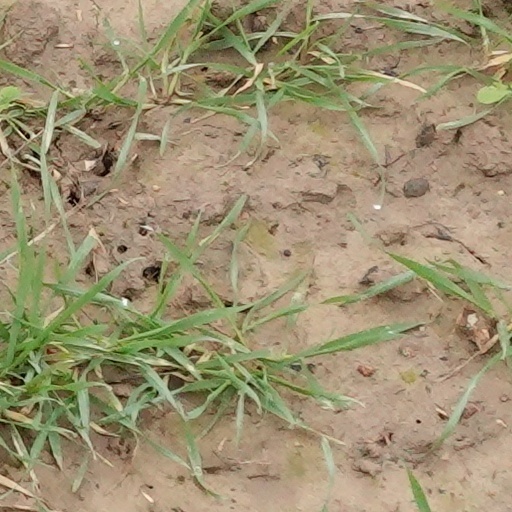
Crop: wheat